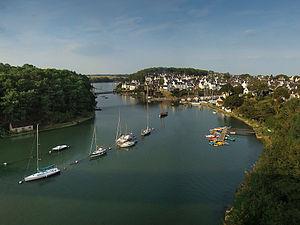
Le Bono, Morbihan, Bretagne, France.
Le Bono [lə bono] est une commune française du département du Morbihan, en région Bretagne.